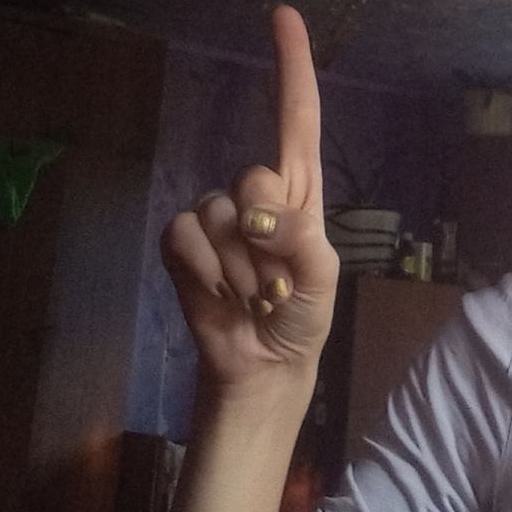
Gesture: one